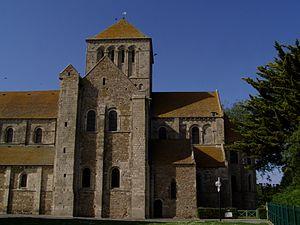
Lessay est une ancienne commune française, située dans le département de la Manche en région Normandie, peuplée de 2 009 habitants.